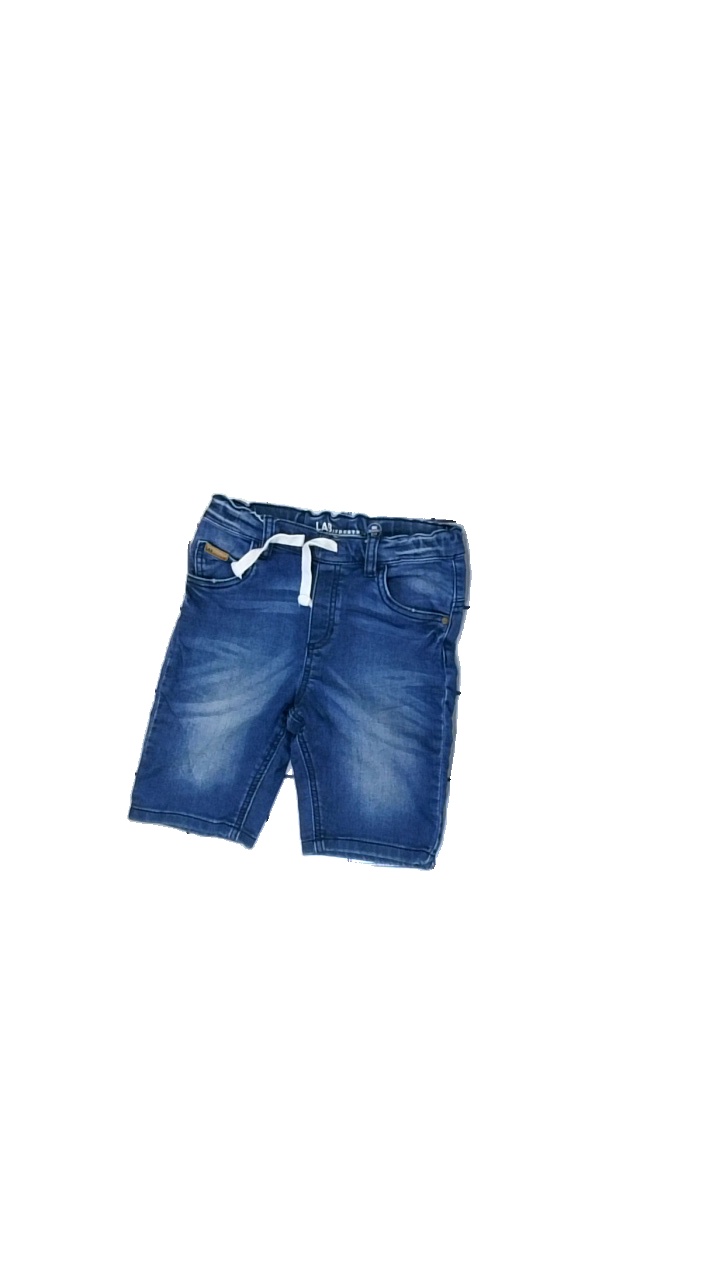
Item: Shorts (Children)
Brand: Lab Industries
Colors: Blue
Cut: Regular
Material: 100% Cotton
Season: All
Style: Denim
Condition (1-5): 5
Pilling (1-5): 5
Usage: Reuse
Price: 50-100